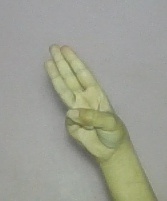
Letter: thaa